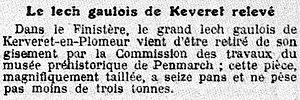
Article du journal La Croix indiquant le déplacement du lech de Kerveret (Kervered) en Plomeur vers le Musée de la Préhistoire de Penmarch en 1924.
Plomeur [plomœʁ] est une commune du département du Finistère, dans la région Bretagne, en France. La commune fait partie de l'entité de tradition dite pays Bigouden.